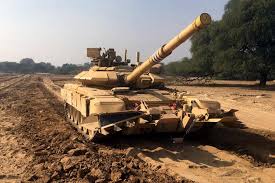
Label: T-90